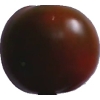
Label: tomato_maroon